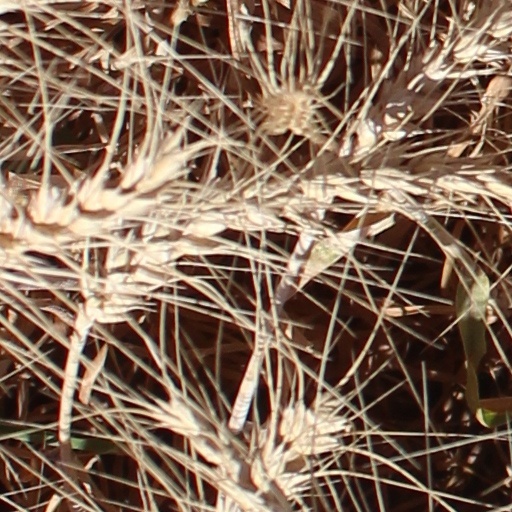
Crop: wheat